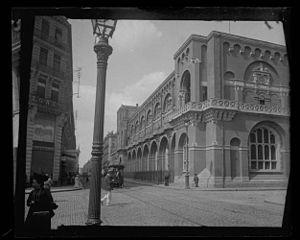
Musée des Augustins, au carrefour des rues de Metz et d'Alsace-Lorraine. Juillet 1905. Vue du bâtiment faisant angle prise au carrefour des deux voies. Aile Darcy du musée
Cet article présente une liste des voies de Toulouse, ville française, chef-lieu du département de Haute-Garonne et siège de la préfecture de la région Occitanie.